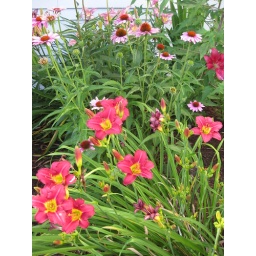
I call this the &amp;quot;Piano Bed&amp;quot; because it is outside the window in the part of my house where my piano is.